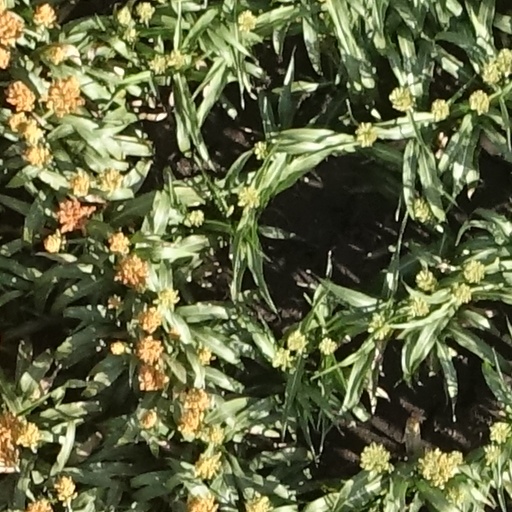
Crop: sorghum